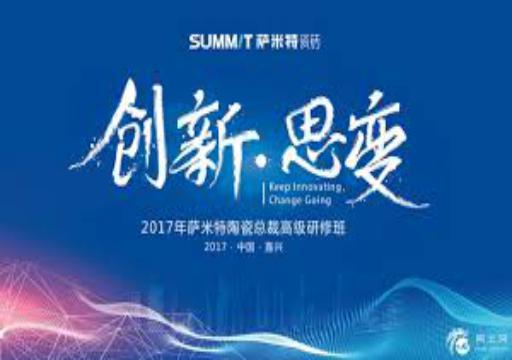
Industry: Others